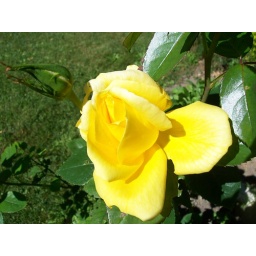
Small roses in my front flower bed.